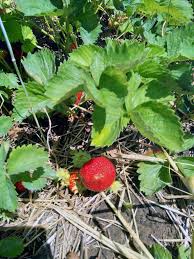
Label: Strawberry